Smith Building (Parkersburg, West Virginia)

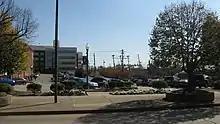
Former site, in 2012, of the building, which has been moved or demolished

It was listed on the National Register of Historic Places in 1982.